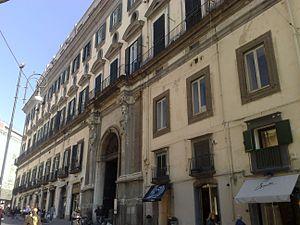
La liste des palais de la ville de Naples énumère essentiellement les structures d'intérêt historique et artistique qui ont été construites depuis la période médiévale jusqu'au XXIᵉ siècle. Selon l'historiographie et les sources officielles, on compte plusieurs centaines d'édifices qui ont un patrimoine riche d'histoire artistique, architecturale et civile qui s'est formé au cours de onze siècles.